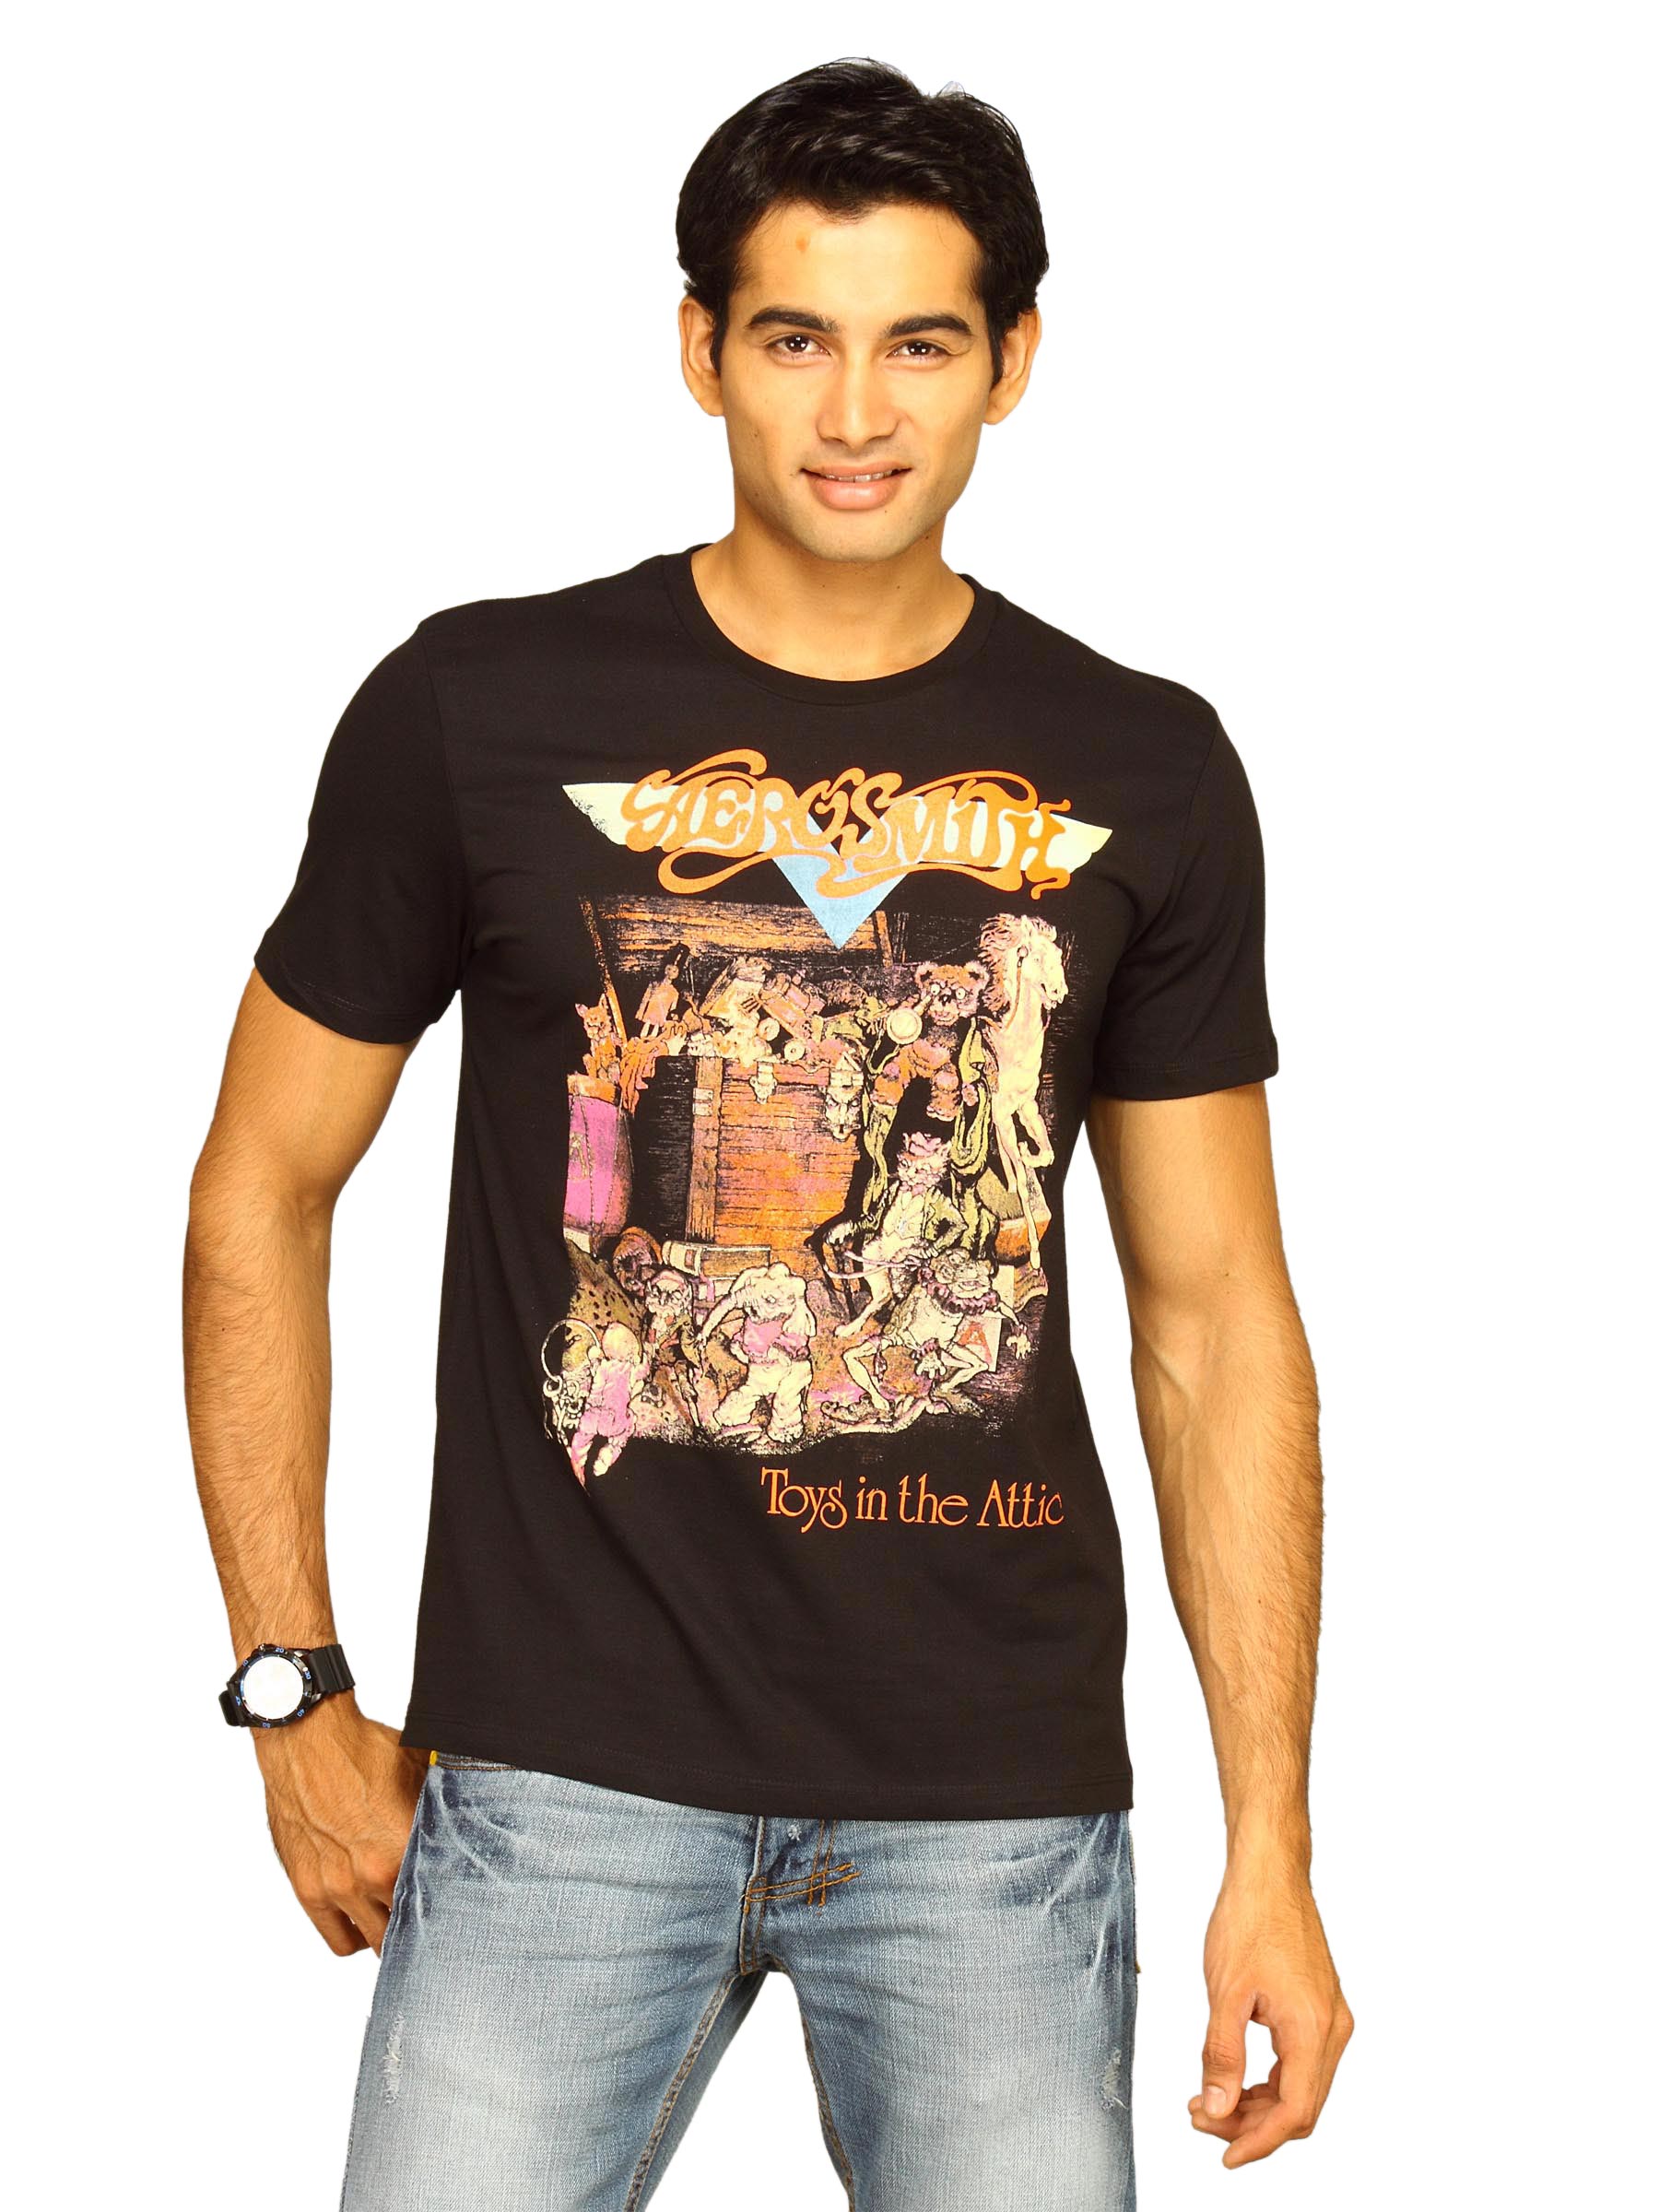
Aerosmith Men's Attic Black T-shirt
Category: Apparel / Topwear / Tshirts
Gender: Men
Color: Black
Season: Summer 2011
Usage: Casual